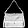
Label: Bag